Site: brandenburg
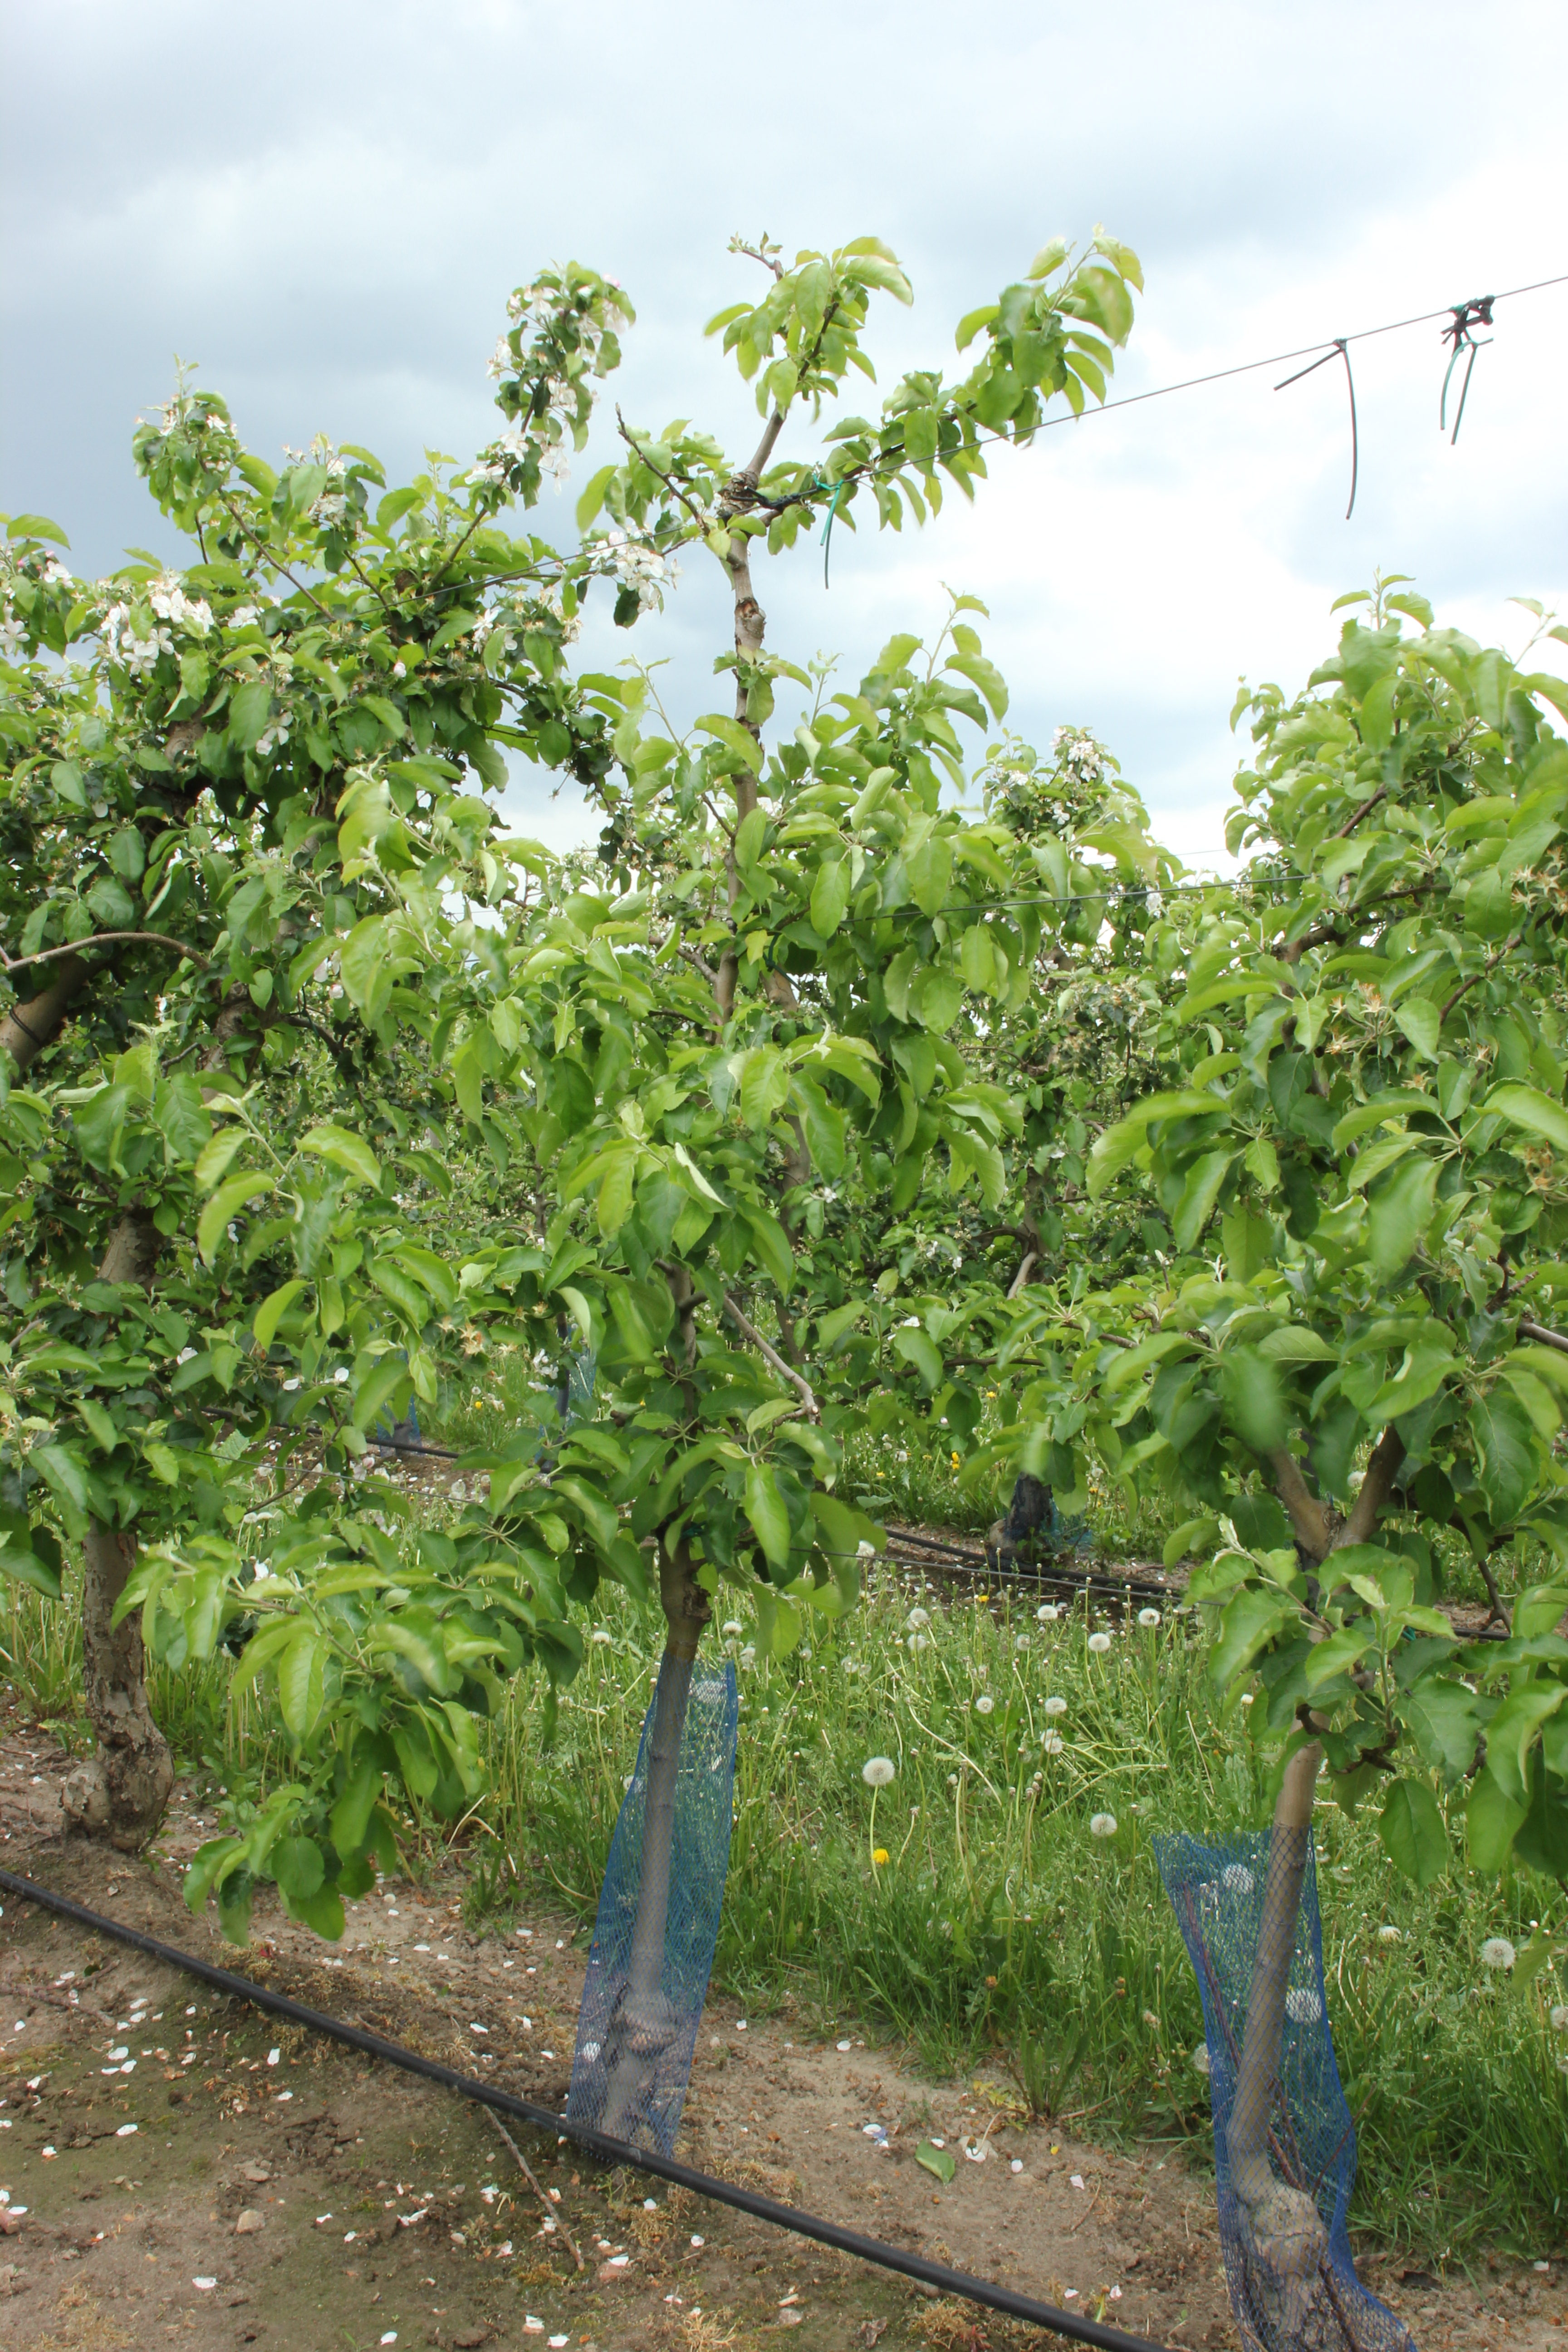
Growth stage (BBCH 67): Flowering